Loch of Toftingall

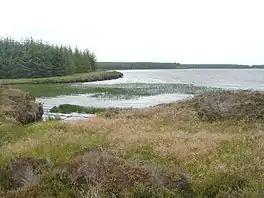
Loch of Toftingall

Loch of Toftingall is a loch located to the east of Mybster in Highland, Scotland. It has a depth of and a surface area of .